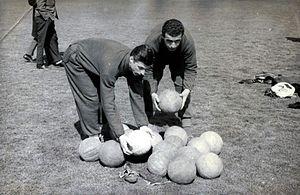
Georgi Spirov Najdenov est un joueur de football international bulgare, qui évoluait au poste de gardien de but, avant de devenir entraîneur.